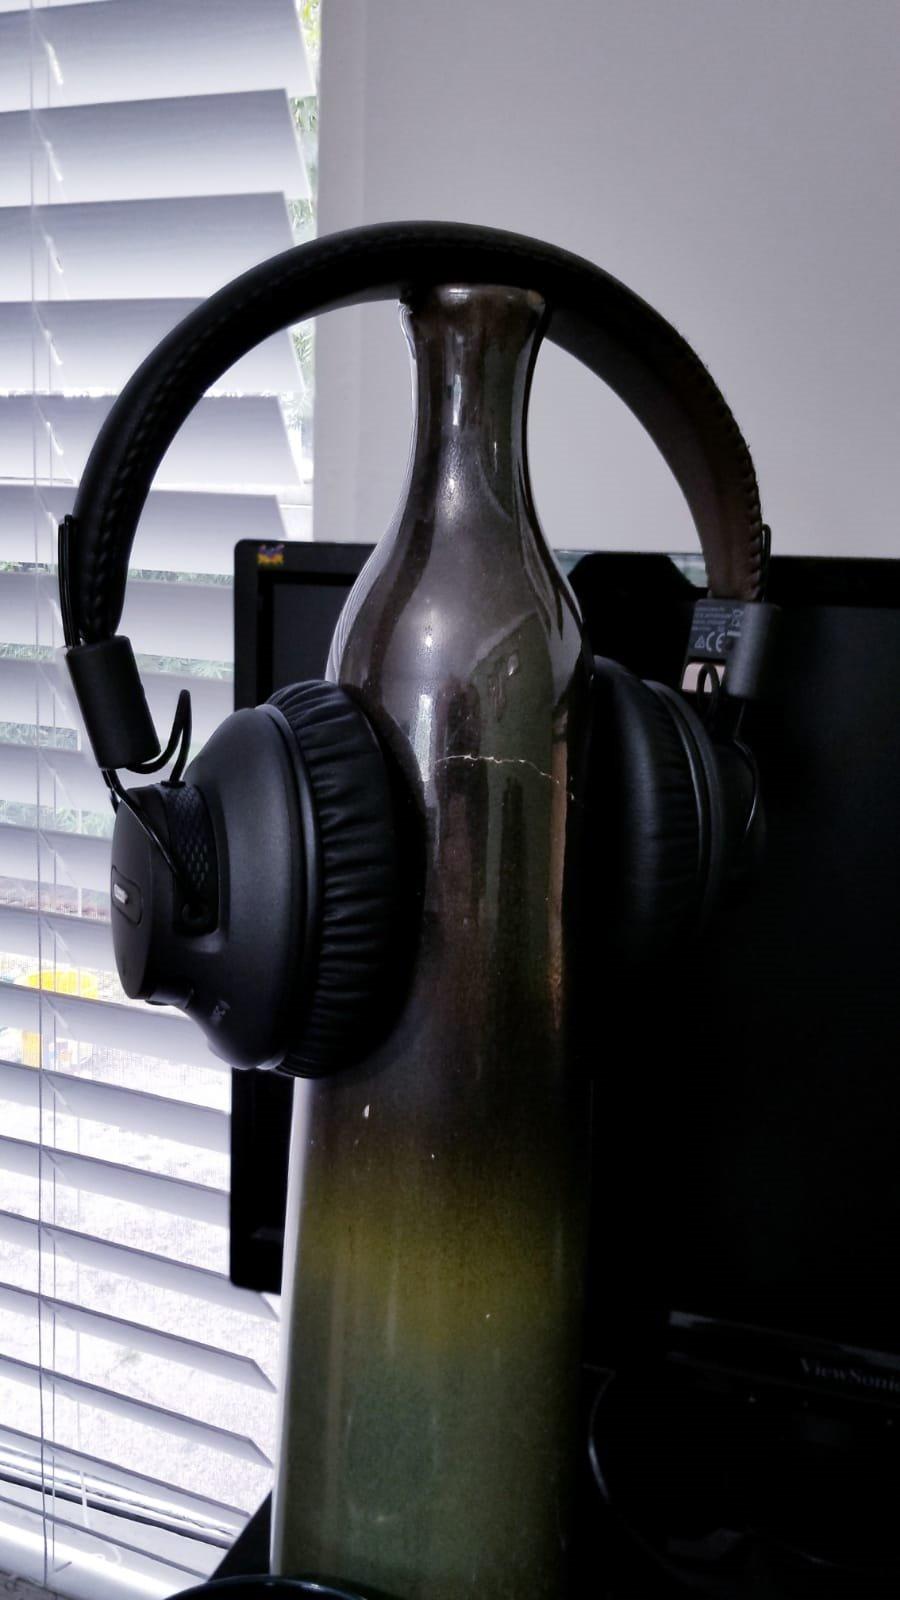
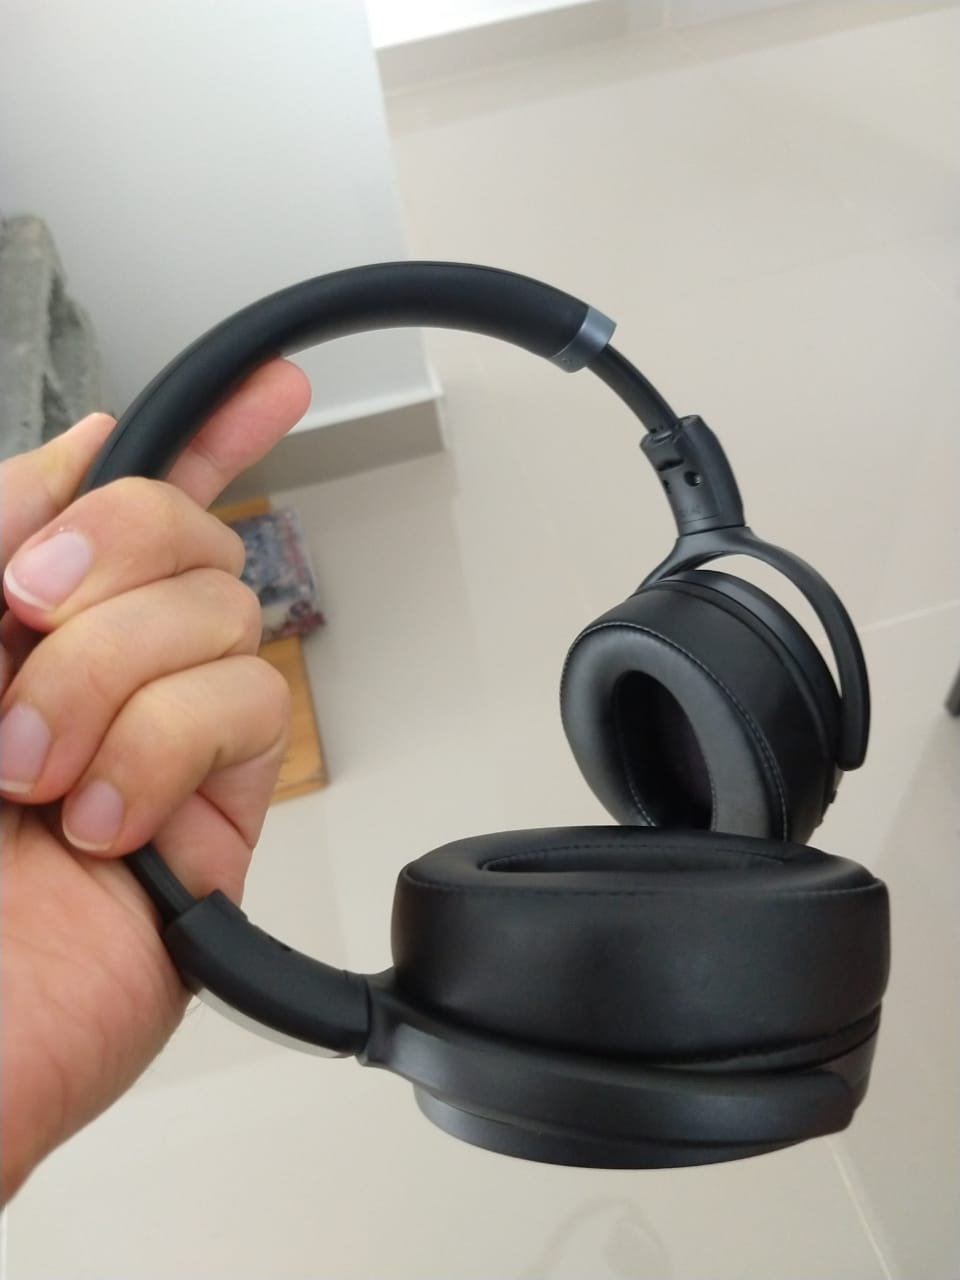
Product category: headphones
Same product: no